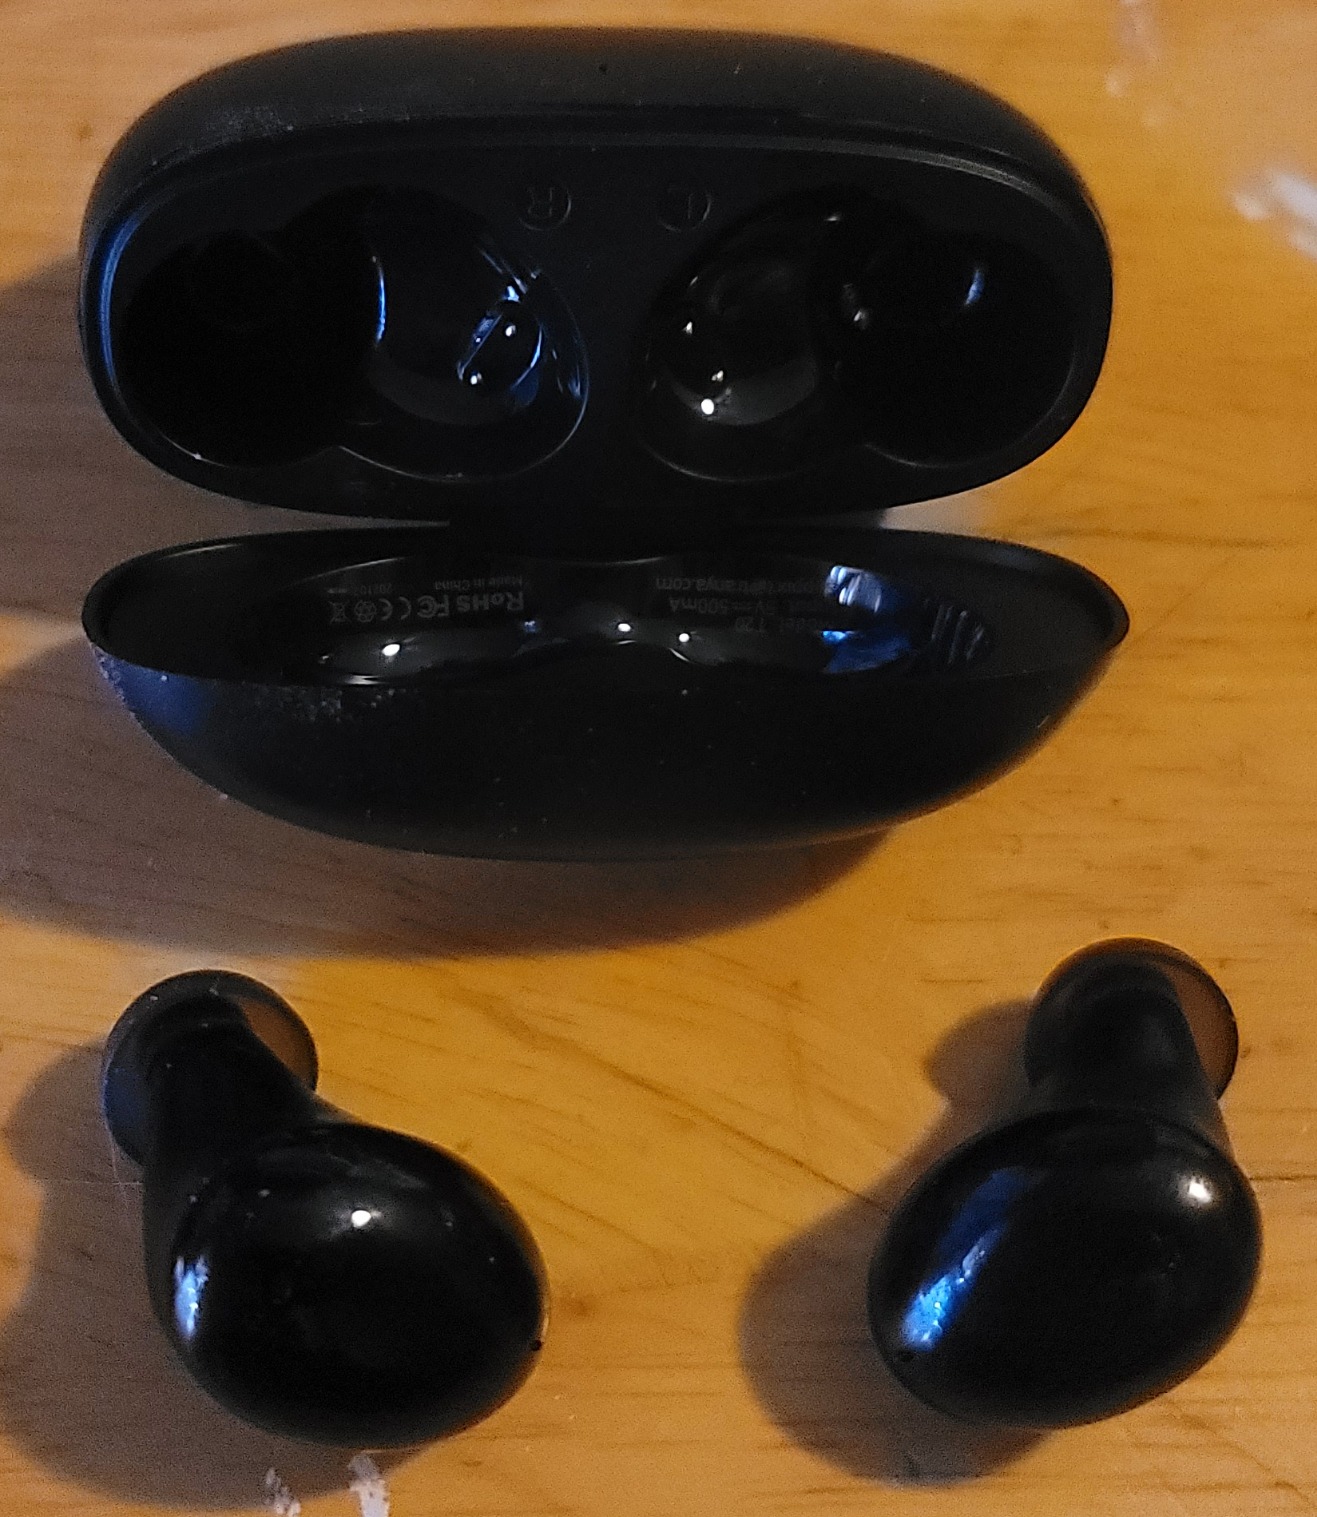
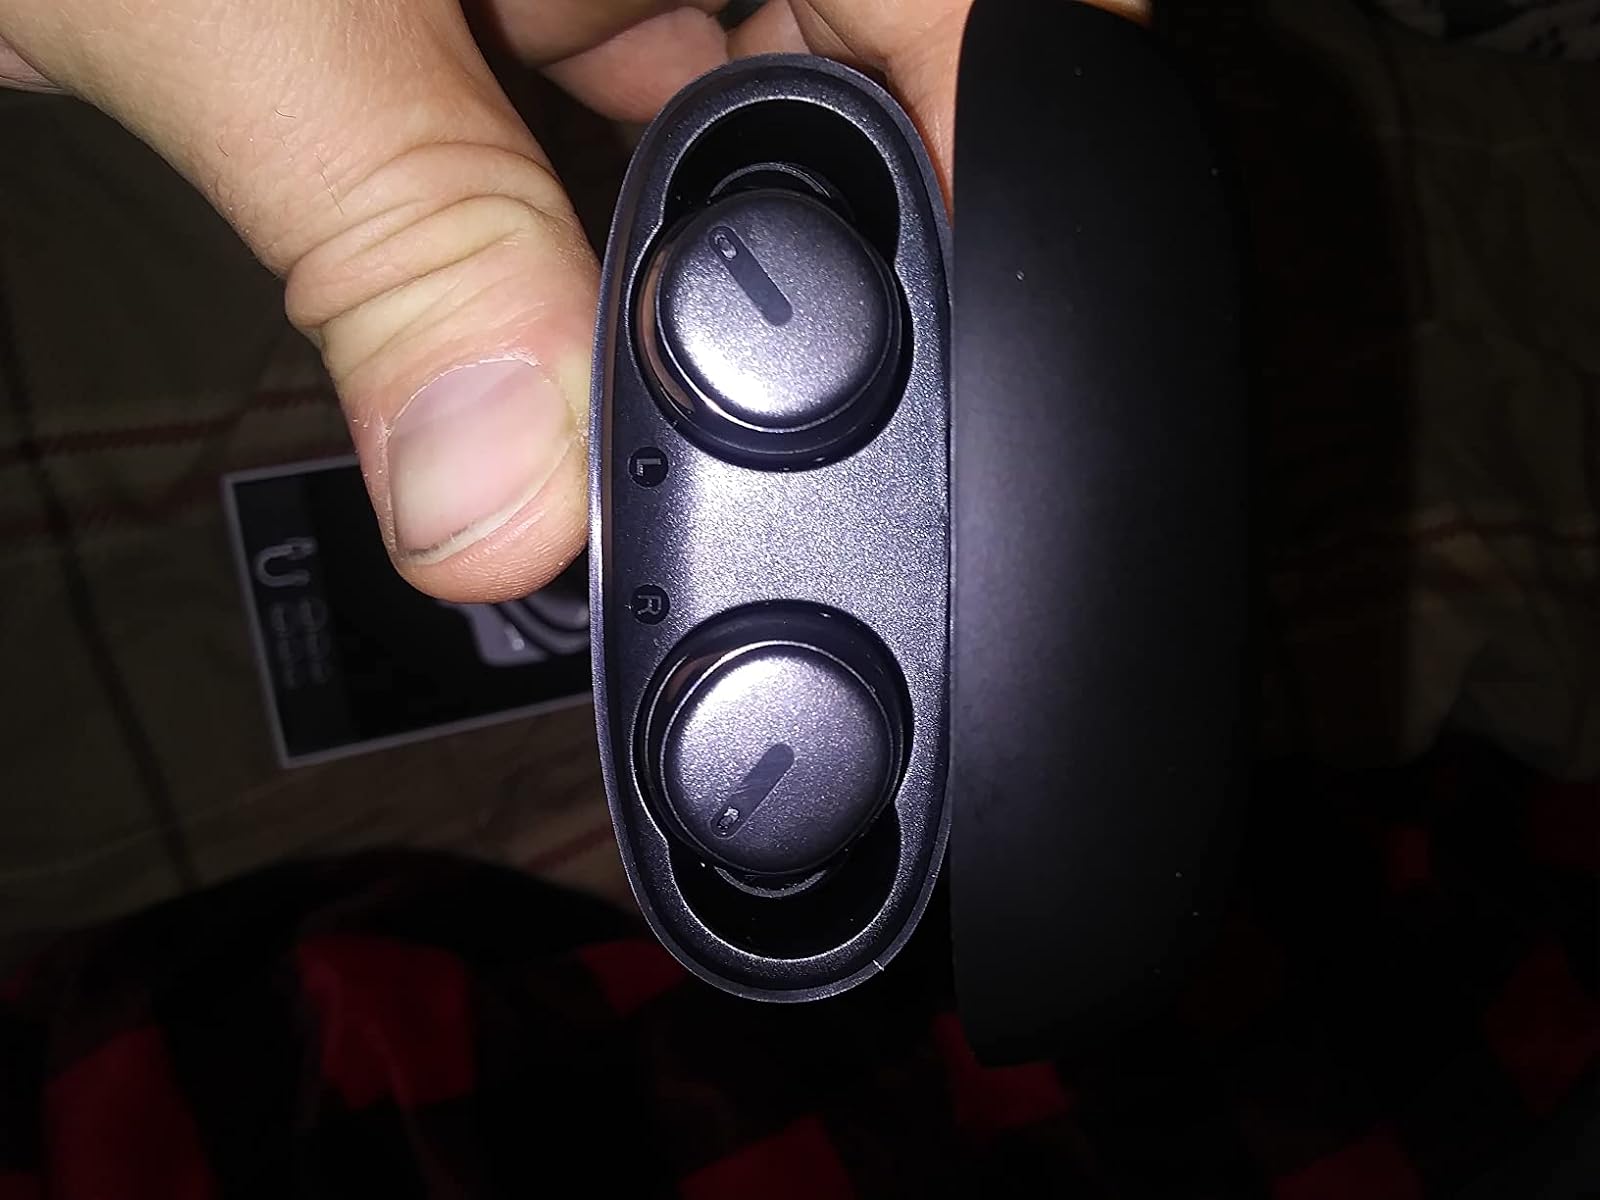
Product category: earbuds
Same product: no